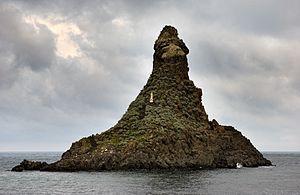
Les îles des Cyclopes, en italien arcipelago dei Ciclopi, sont un groupe d'îles, d'îlots et de rochers italiens, situés sur la côte est de la Sicile.